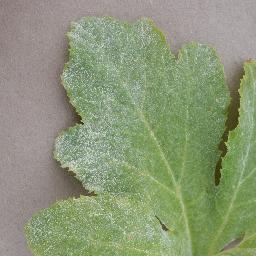
Label: Squash___Powdery_mildew